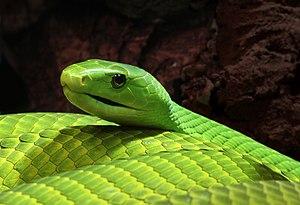
Un mamba vert (Dendroaspis angusticeps, Elapidae), photographié dans le jardin zoologique de Munich, en Allemagne. Русский: Узкоголовая мамба (Dendroaspis angusticeps). Зоологический сад Мюнхена, Германия. Basa Sunda: Mamba Héjo Wétan Dendroaspis angusticeps ti famili Elapidae, Taman Zologi di Munich, Jérman. עברית: ממבה ירוקה מזרחית (Dendroaspis angusticeps). משפחה: פתניים. מיקום: הגן הזואולוגי במינכן, גרמניה.